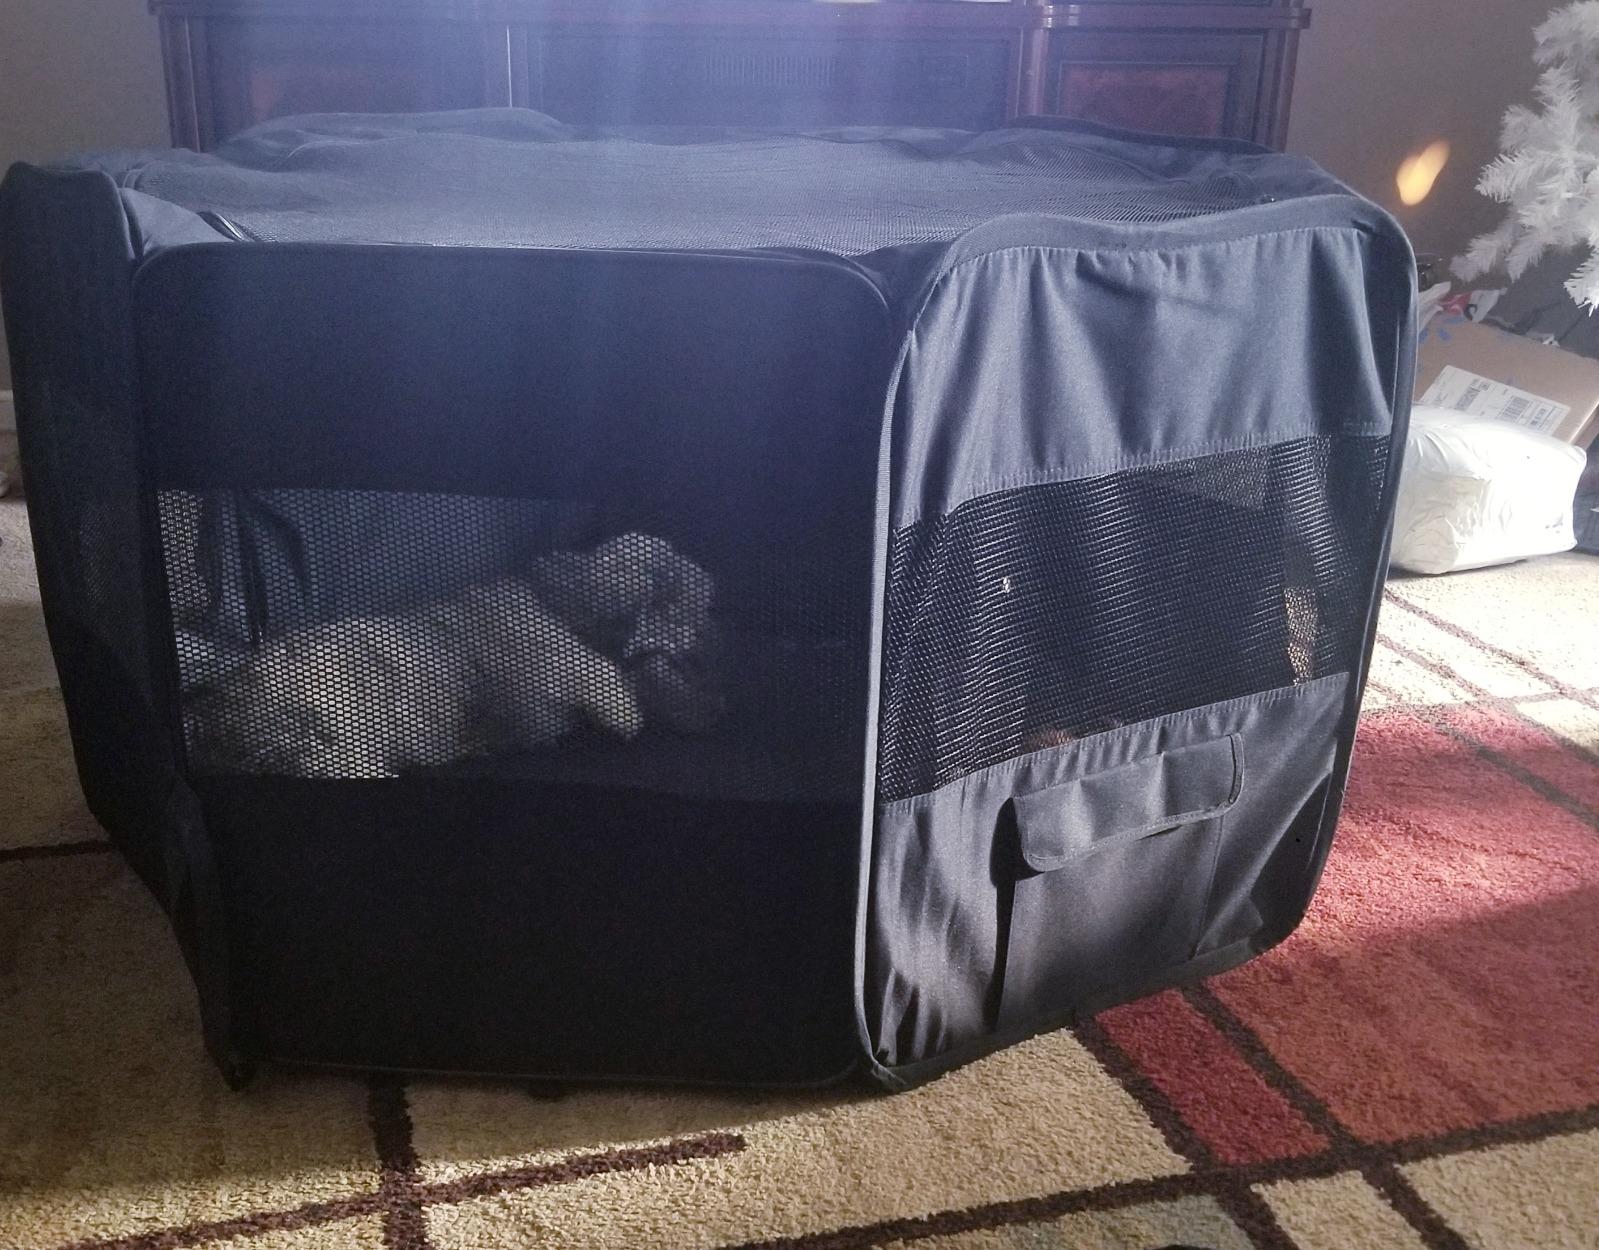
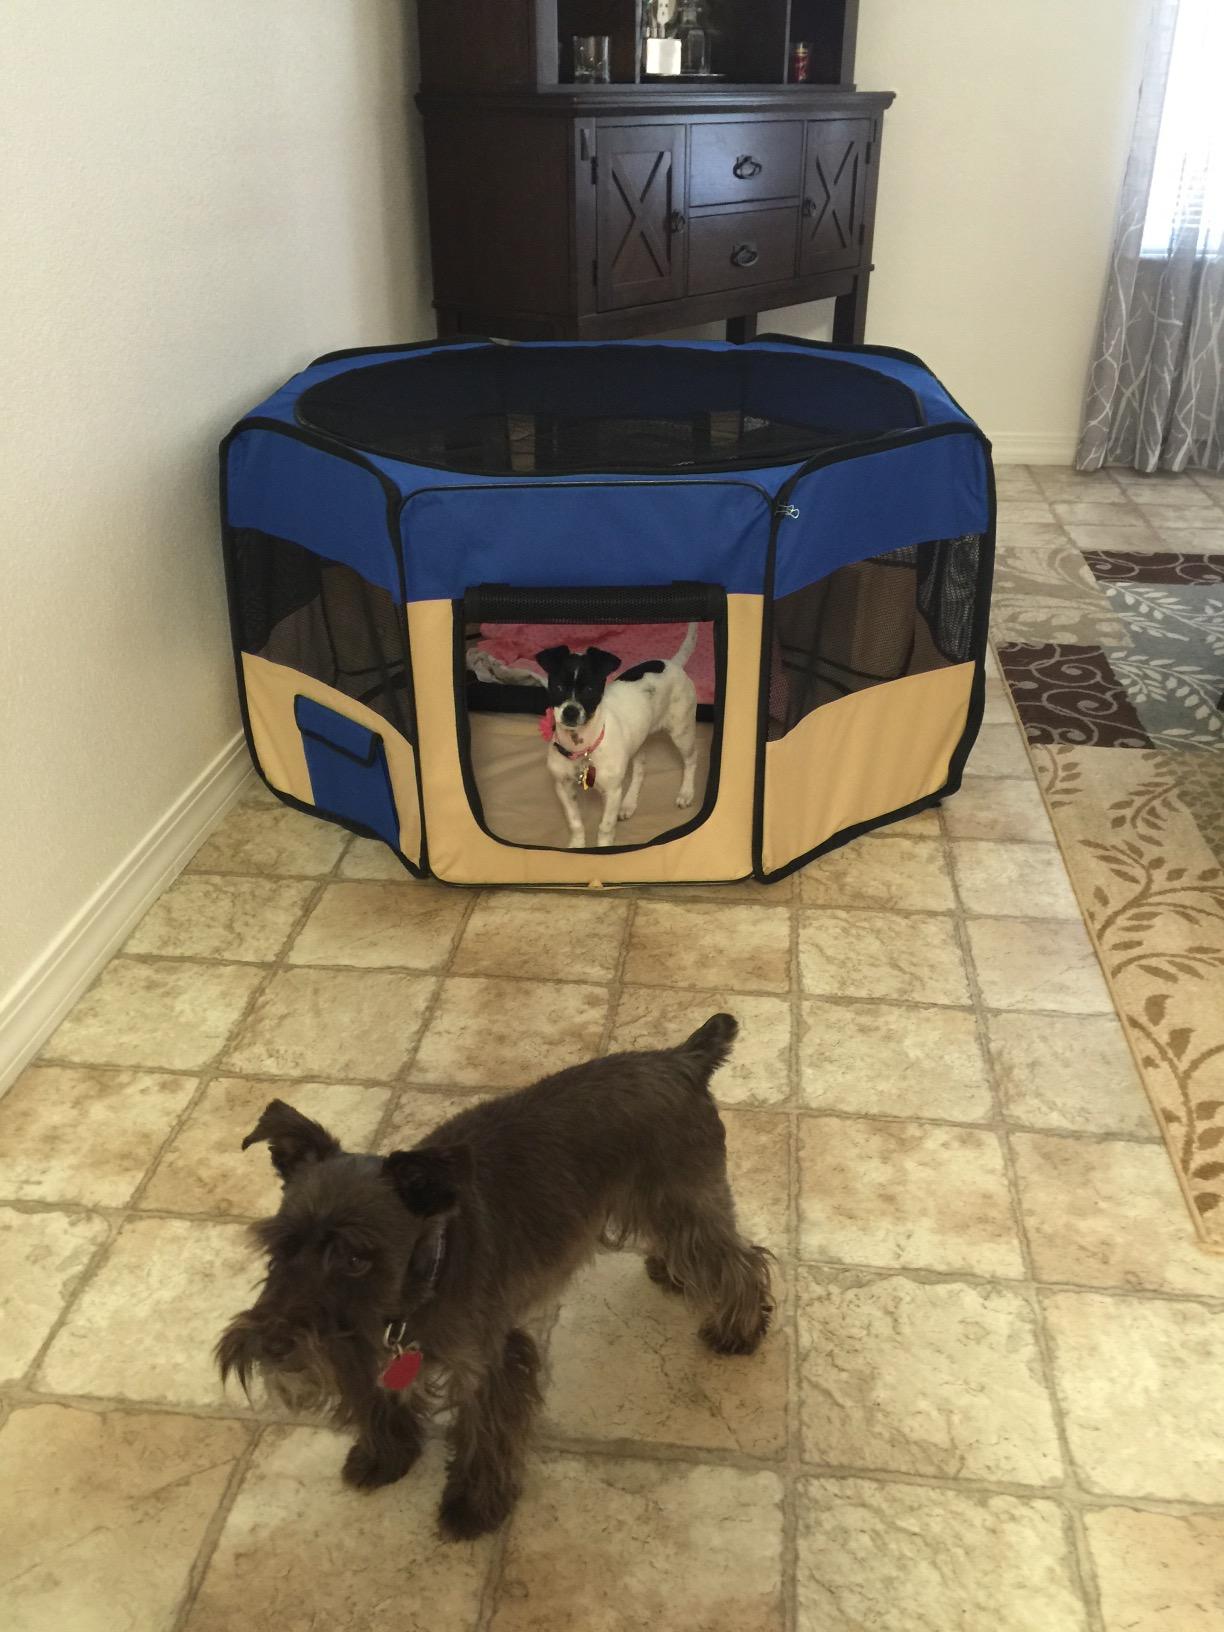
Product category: items_kennel
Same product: no